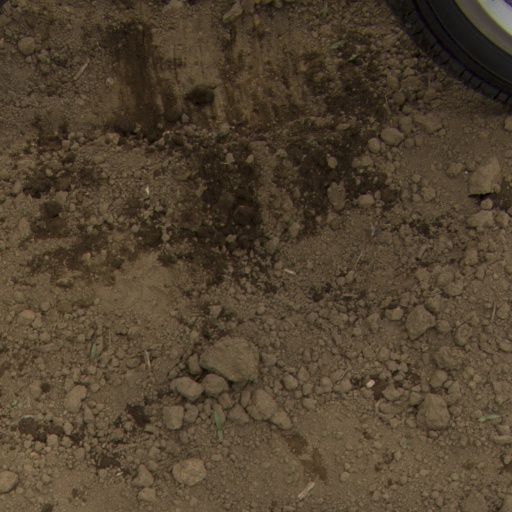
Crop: Jerusalem artichoke